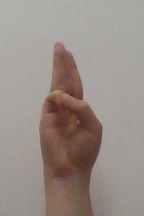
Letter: thaa